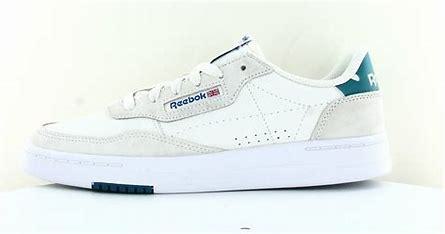
Brand: Reebok
Model: Court Peak